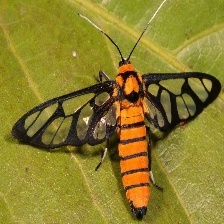
Species: GARDEN TIGER MOTH